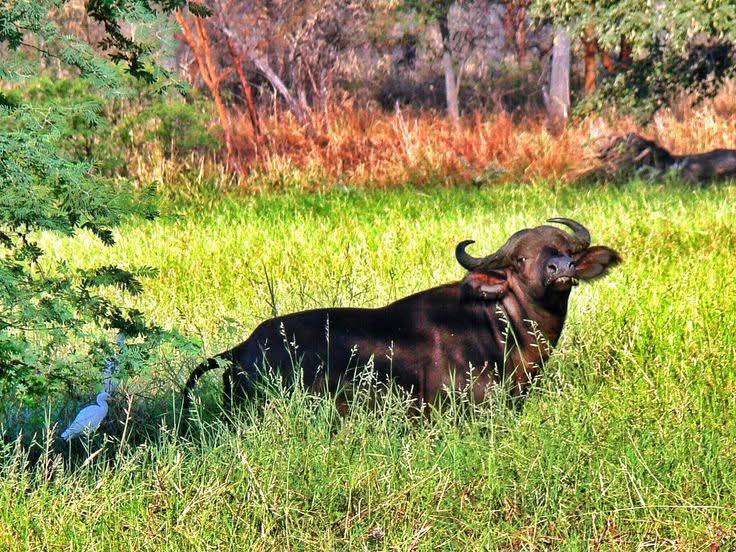
الوصف بالفصحى: جاموس كبير ذو قرون يقف وسط العشب الأخضر، ومعه طائر صغير أبيض
الوصف بالعامية السودانية: جاموس كبير عندو قرون  واقف  في نص القش الأخضر ومعاهو طيرصغير أبيض
التصنيف: Agriculture & Livestock